Chopsticks

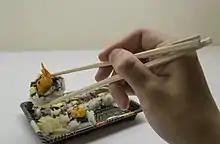
Disposable chopsticks

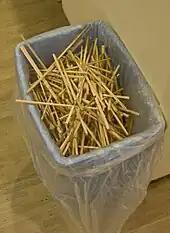
Disposable chopsticks in a recycle bin

In Cambodia, chopsticks, spoon and fork, and hands are the primary eating utensils. Although chopsticks are commonly used for noodle dishes, most Cambodians use chopsticks for any meal. Because Cambodia adopted the spoon and fork later than neighboring countries such as Thailand, it is common to see Cambodians use chopsticks for any meals. Forks are only used to help guide food onto the spoon. Forks are not used to shovel food into the mouth. For noodle dishes such as "kuyteav" and "num banhchok", chopsticks are used. Cambodians do not use forks at all to put food in their mouth because they are seen as dangerous near the mouth area, and the soup spoon is used for the broth.